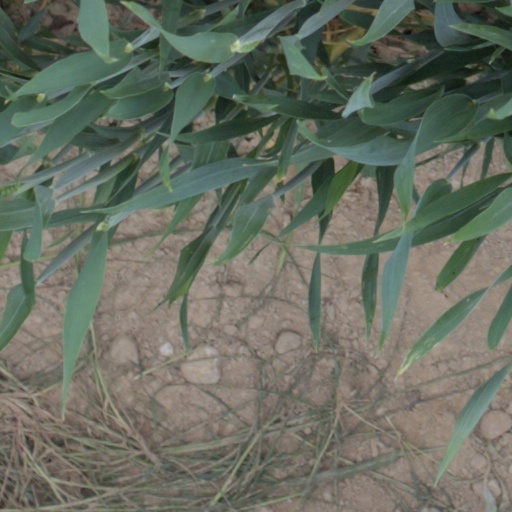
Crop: wheat